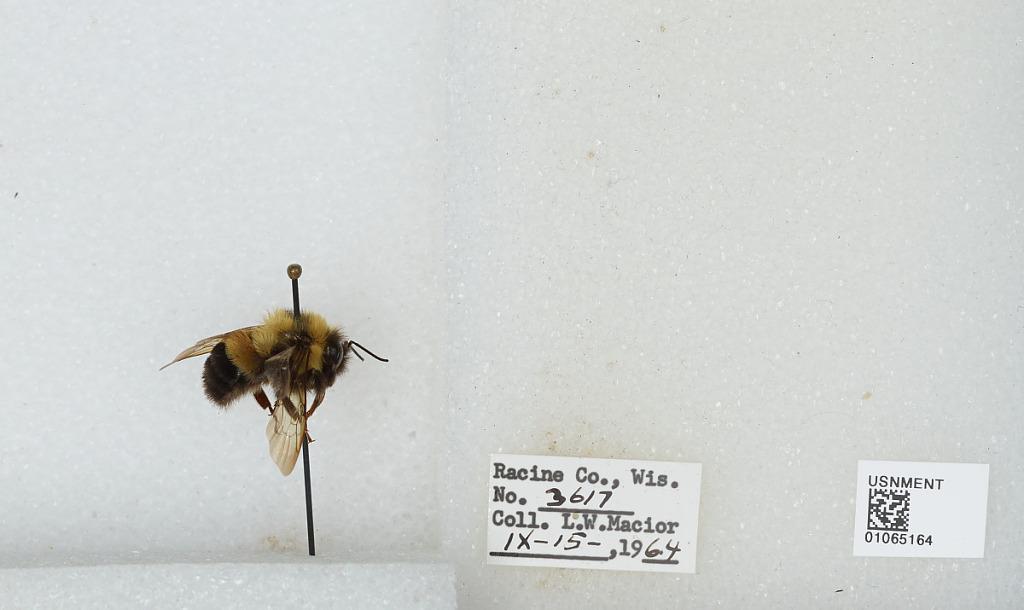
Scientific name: Bombus (Bombus) affinis Cresson
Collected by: L. Macior
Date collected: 1964-9-15
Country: United States
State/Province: Wisconsin
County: Racine
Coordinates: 42.78, -87.76